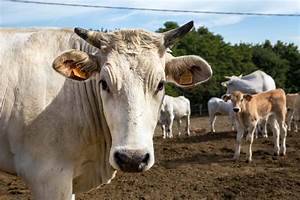
Label: cow